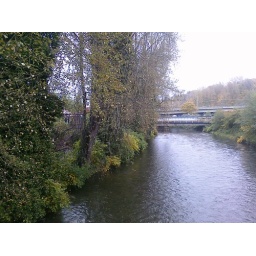
Very large and very cold heron huddled in the tree on the left (the one with the bare trunk).